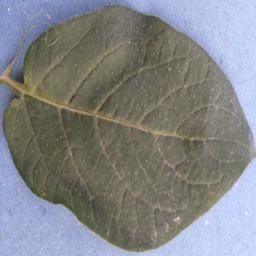
Label: Potato___Healthy